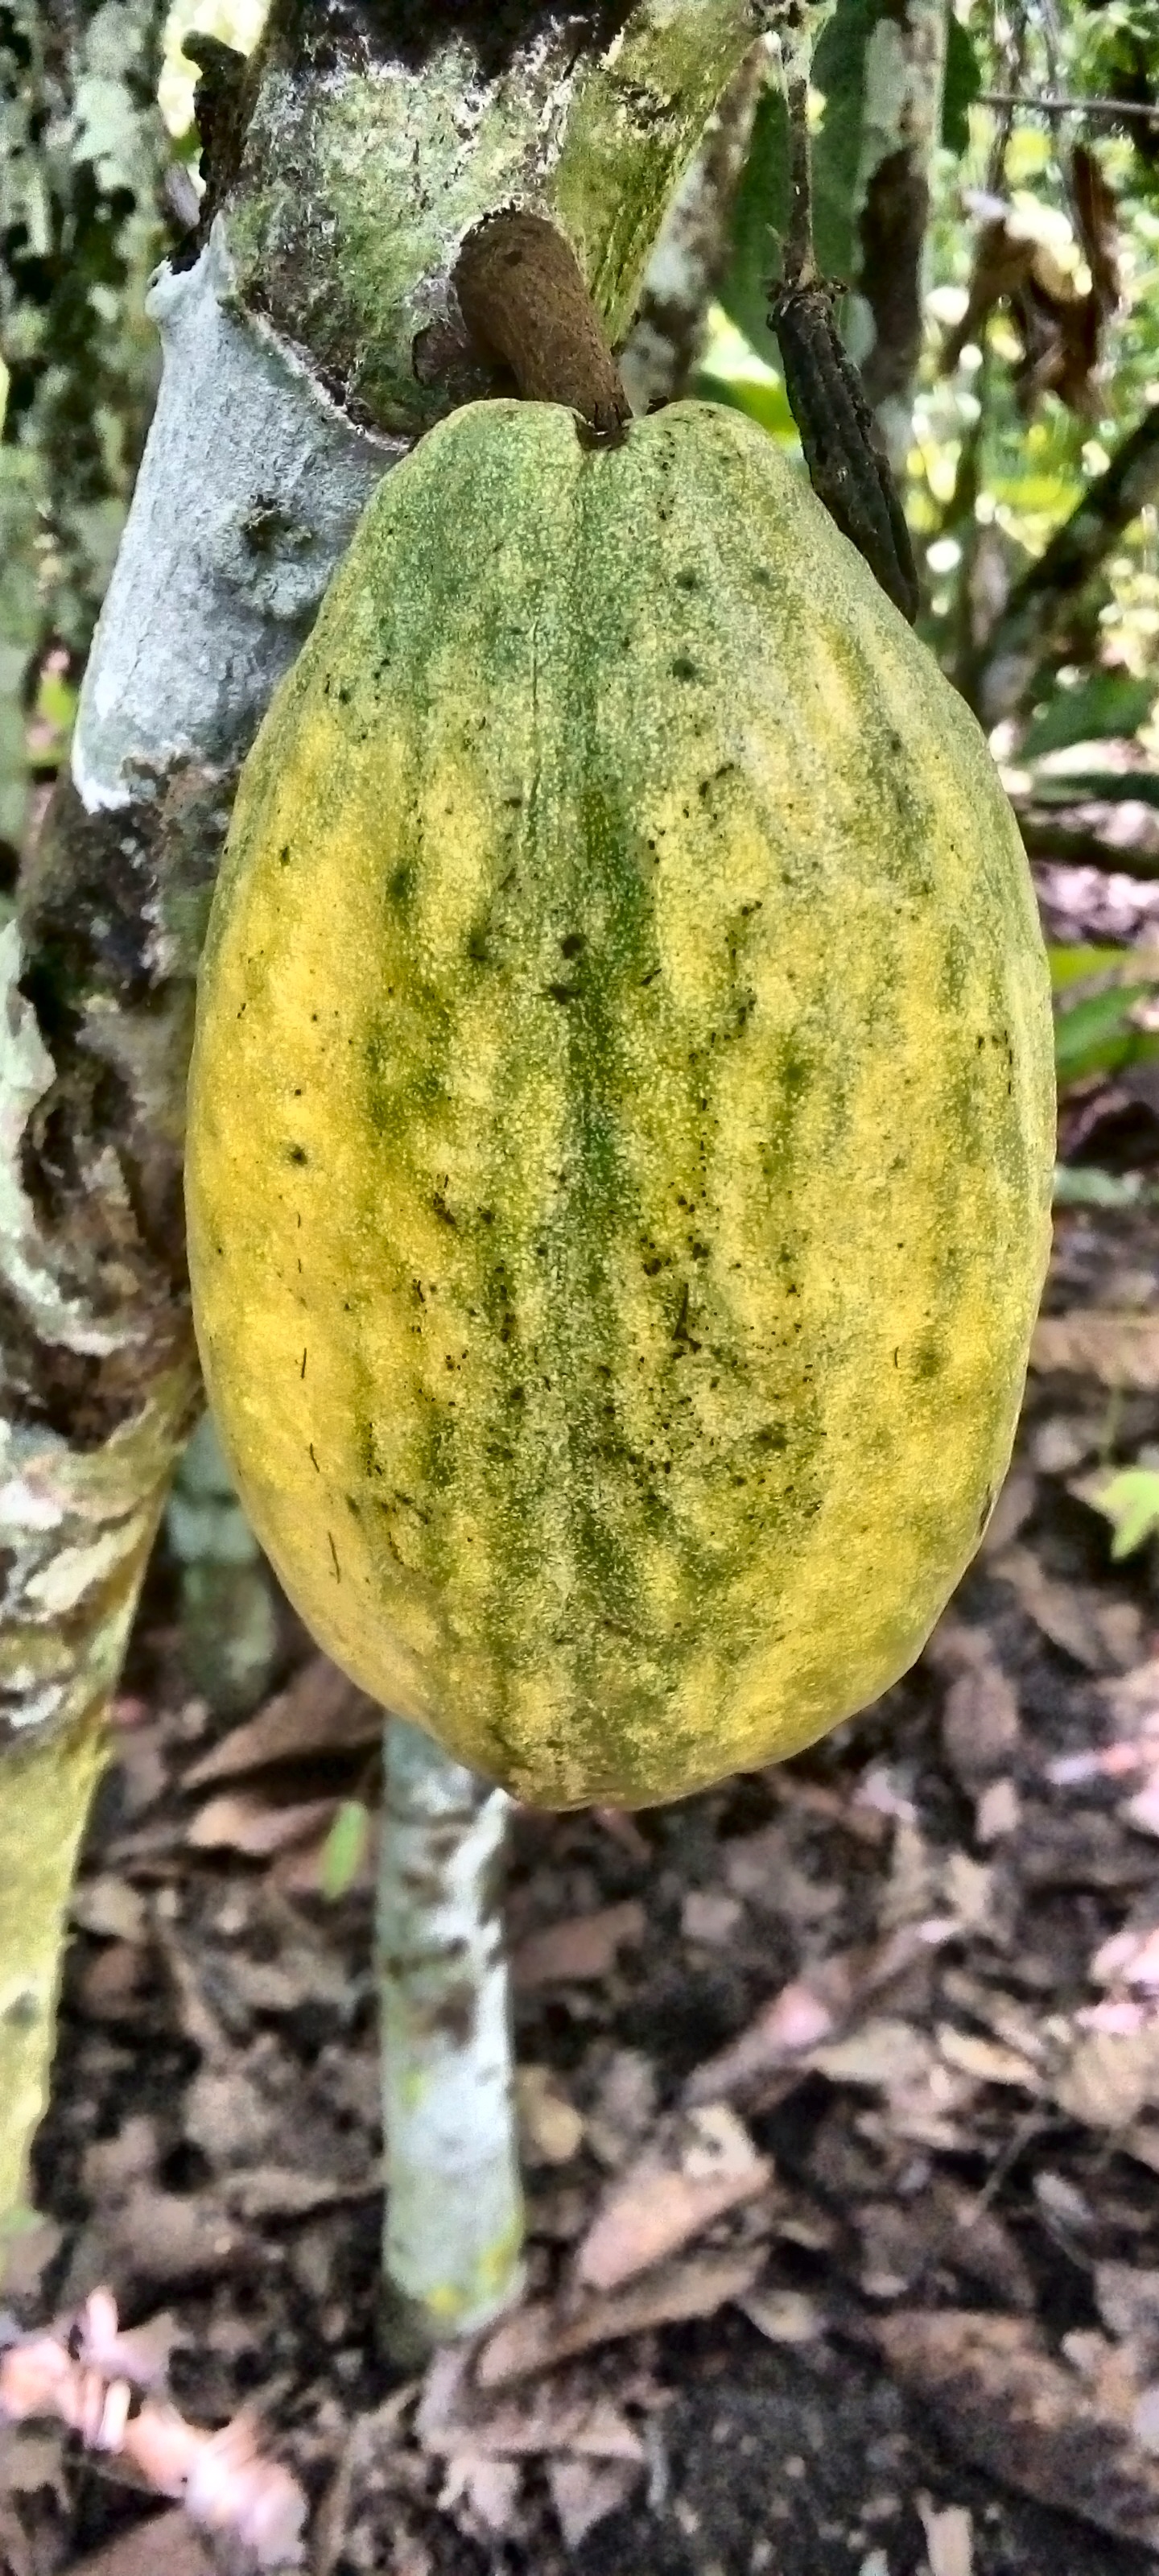
Maturity: mature
Variety: Amelonado